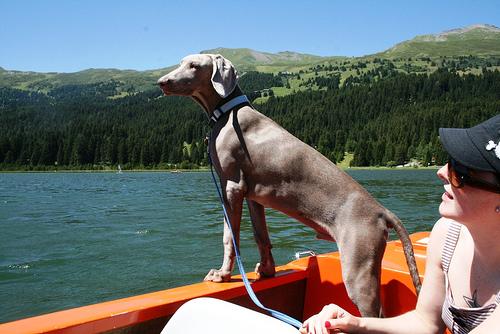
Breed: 235-n000096-Weimaraner